Pau Claris i Casademunt

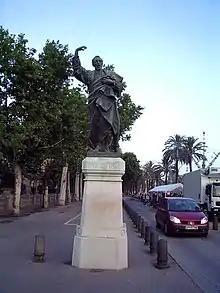
Monument to Pau Claris by Rafael Atché i Ferré, on the Passeig de Lluís Companys, Barcelona

In Barcelona, several monuments have been raised to Claris, the best known of which is the statue located at the end of the Passeig de Lluís Companys. Created by and dedicated in 1917, it was withdrawn and saved during the Spanish Civil War and repositioned in 1977. Right from its dedication, but with interruptions due to the war and the subsequent political persecution of the Catalan culture, the place has become a meeting point and commemoration of the political sensitivities on the brink of Catalan independence.